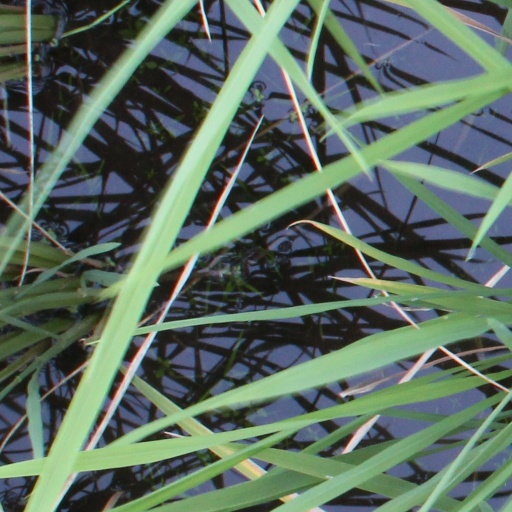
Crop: rice